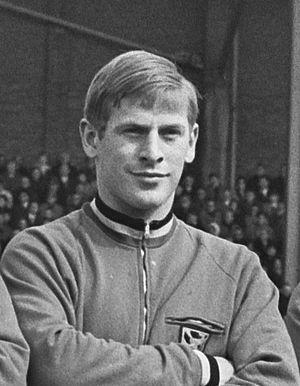
Léon Jeck, né le 2 février 1947 à Ans, dans la province de Liège et mort le 24 juin 2007 à Seraing, est un footballeur international belge, qui évoluait au poste de défenseur central au début des années 1970.